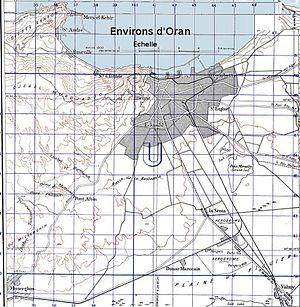
Plan de Oran et sa région
Oran et « la Joyeuse », est la deuxième plus grande ville d’Algérie et une des plus importantes villes du Maghreb. C'est une ville portuaire de la mer Méditerranée, située dans le nord-ouest de l'Algérie, à 432 km de la capitale Alger, et le chef-lieu de la wilaya du même nom, en bordure du golfe d'Oran.